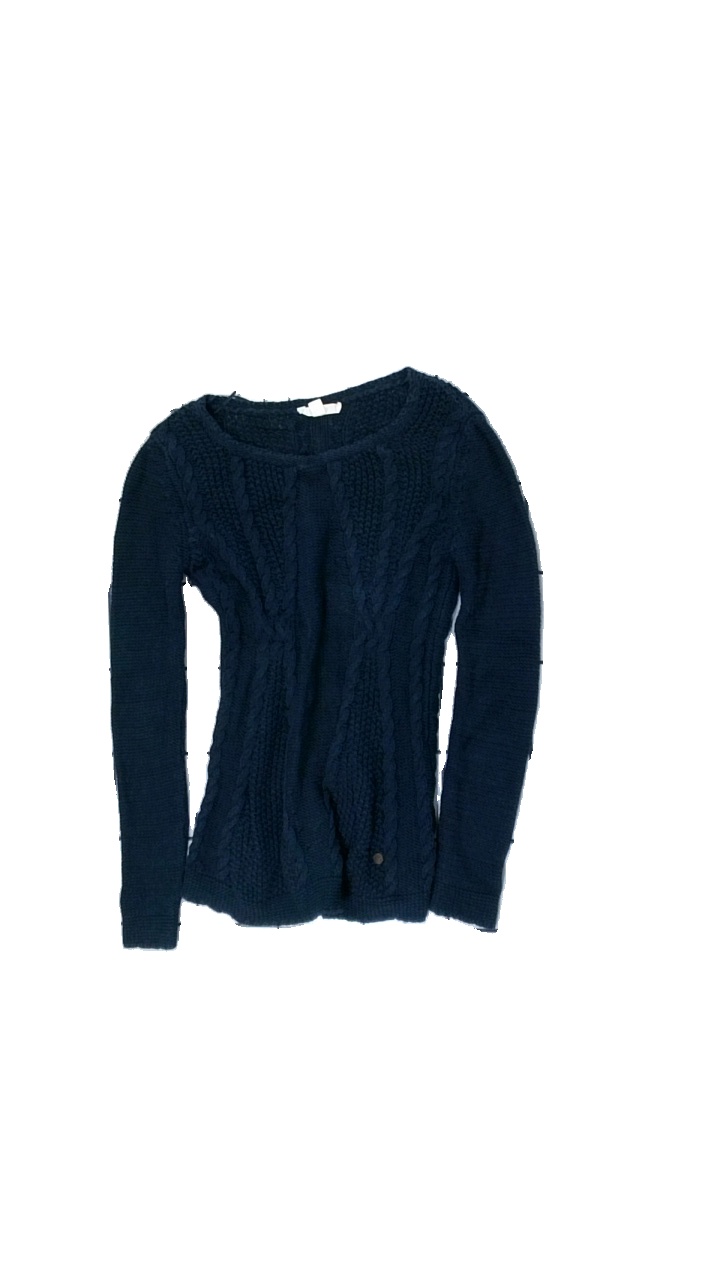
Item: Sweater (Ladies)
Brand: Esprit
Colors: Blue
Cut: Regular, C-collar
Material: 58% cotton, 42% acrylic
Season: All
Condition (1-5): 3
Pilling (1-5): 4
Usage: Reuse
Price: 50-100